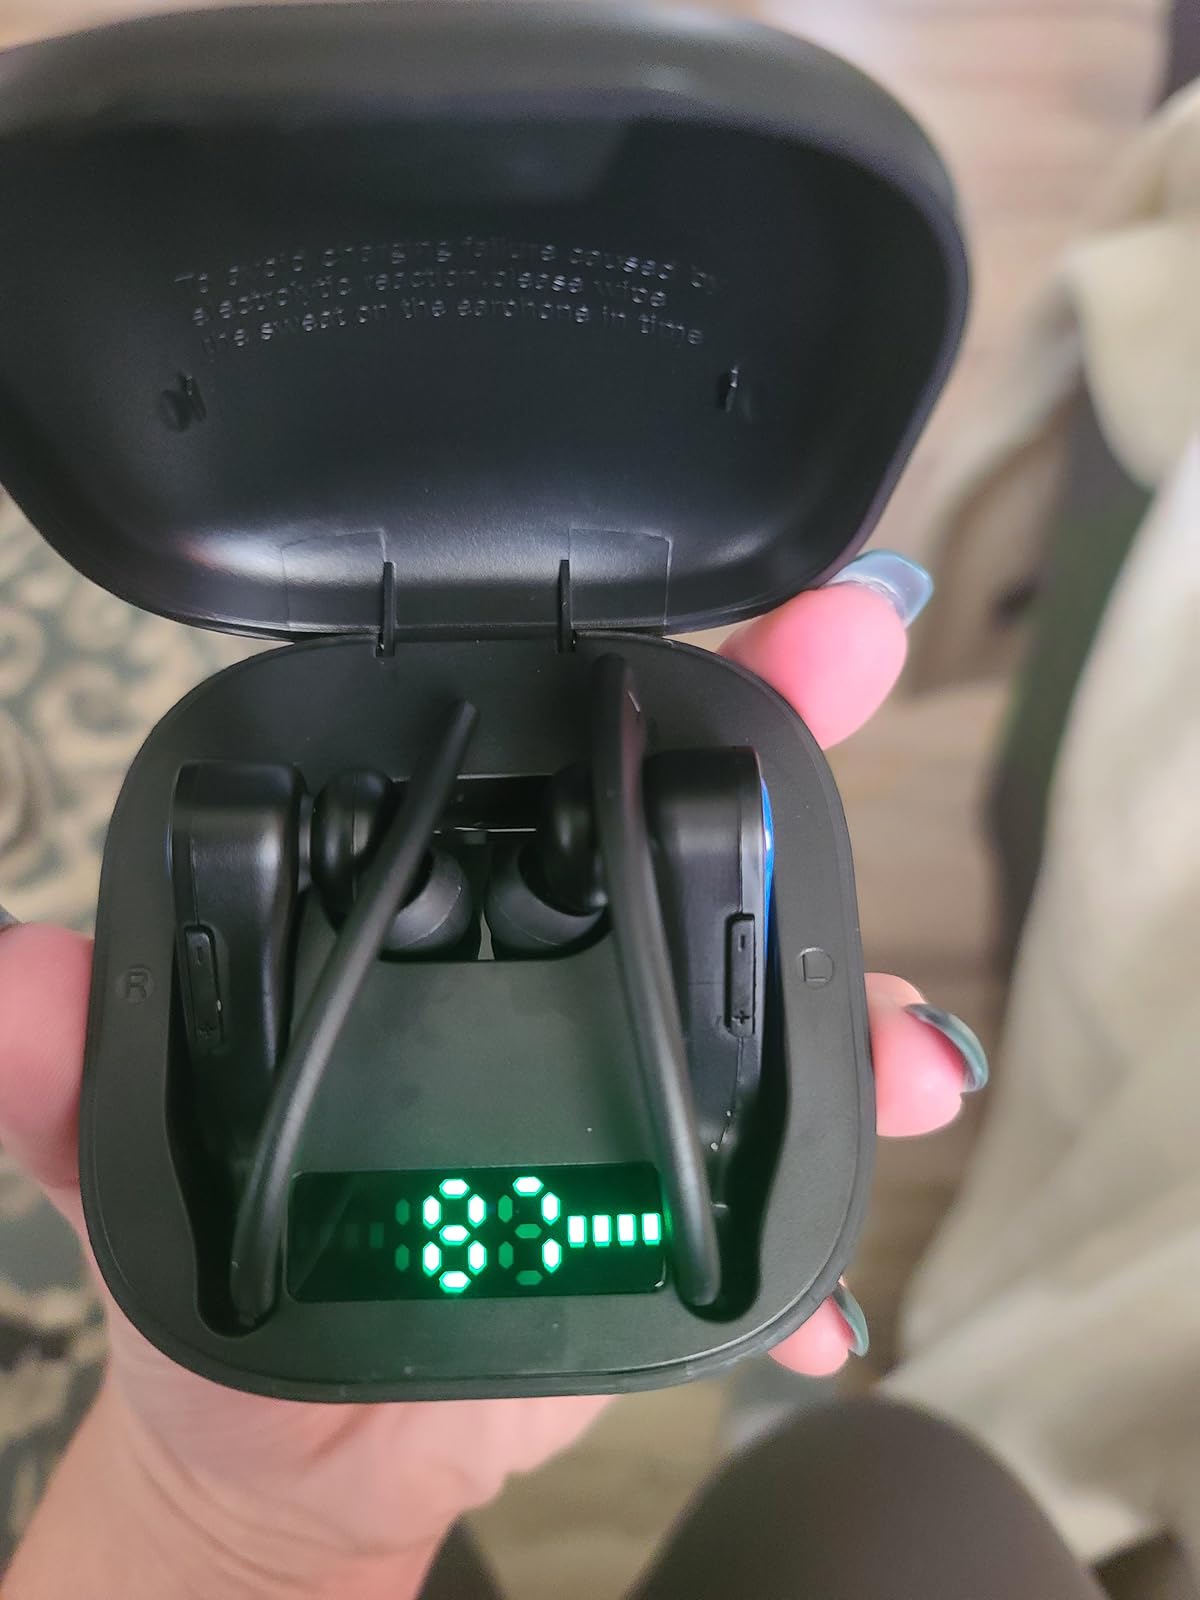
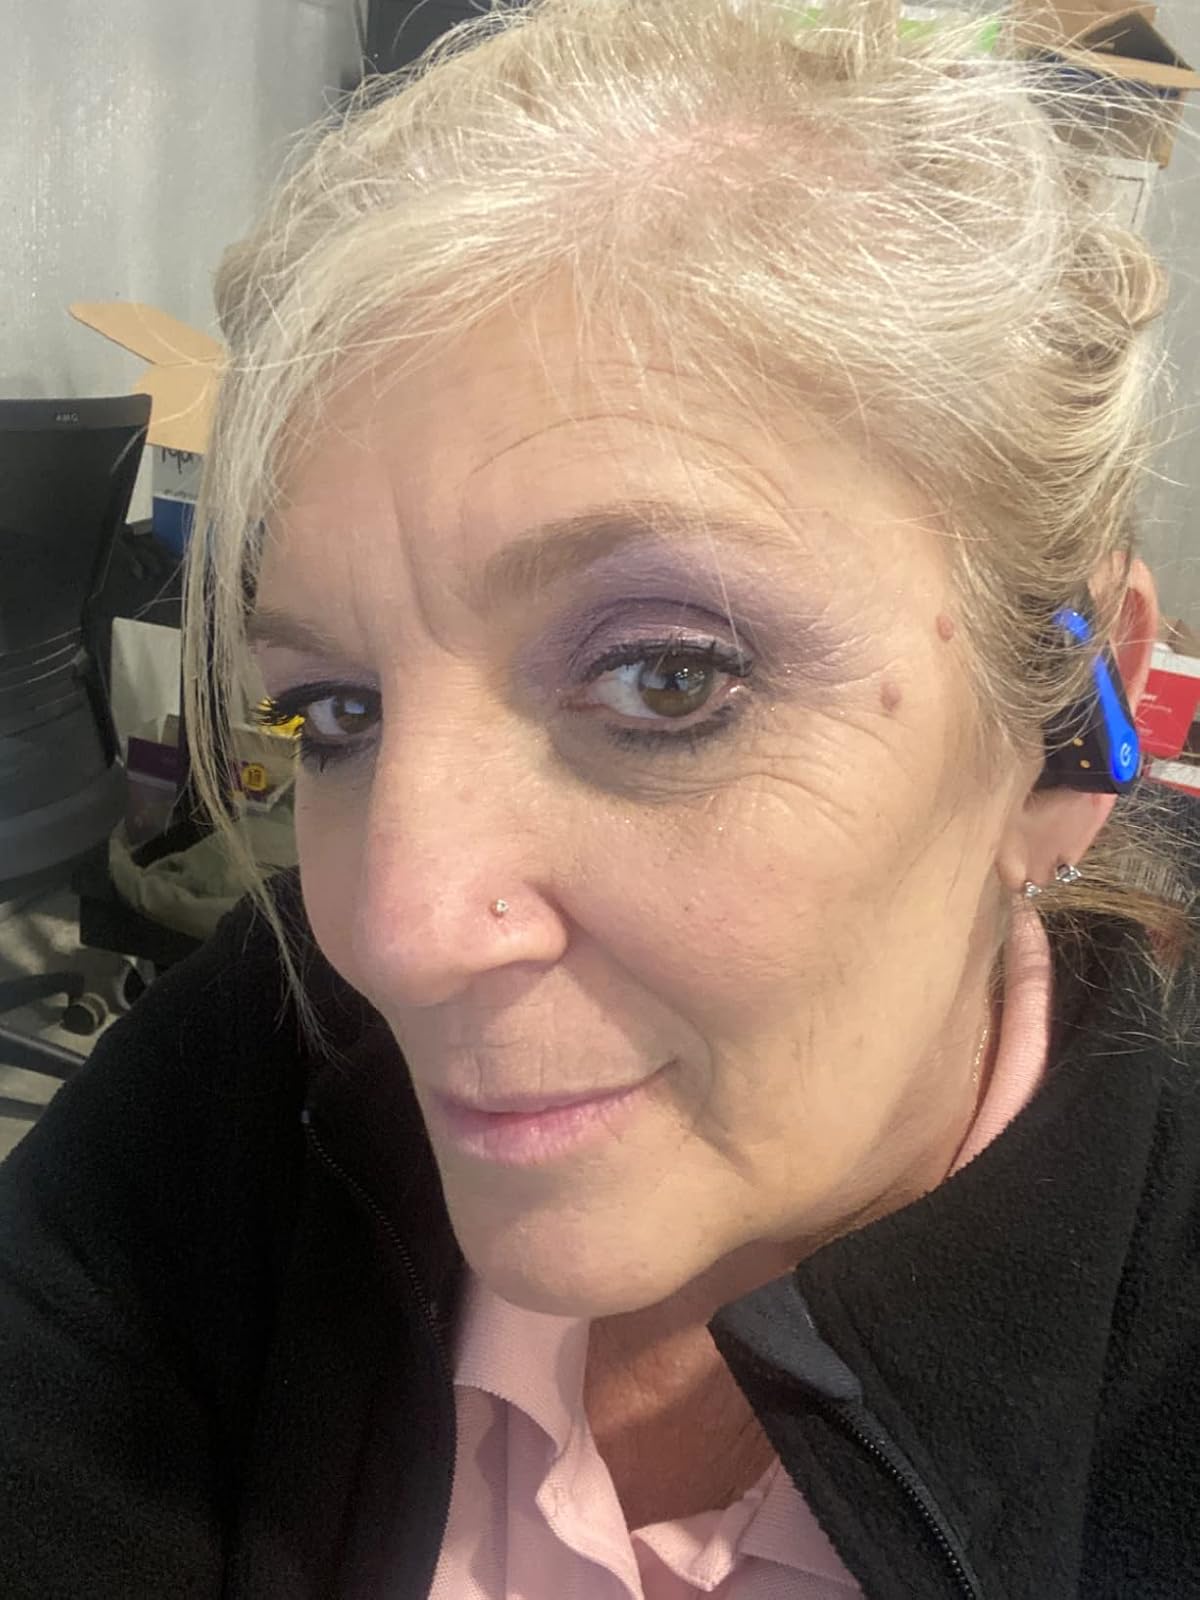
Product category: earbuds
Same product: yes